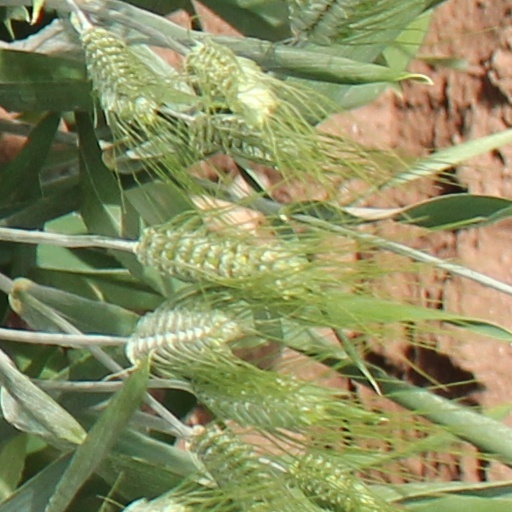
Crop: wheat